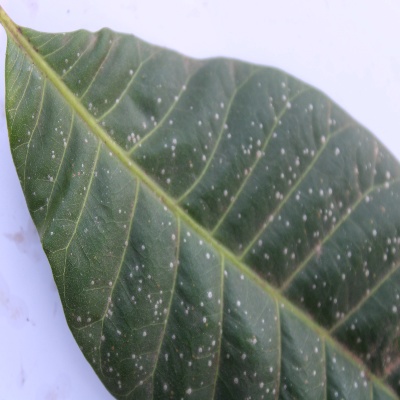
Crop: Cashew
Condition: red rust